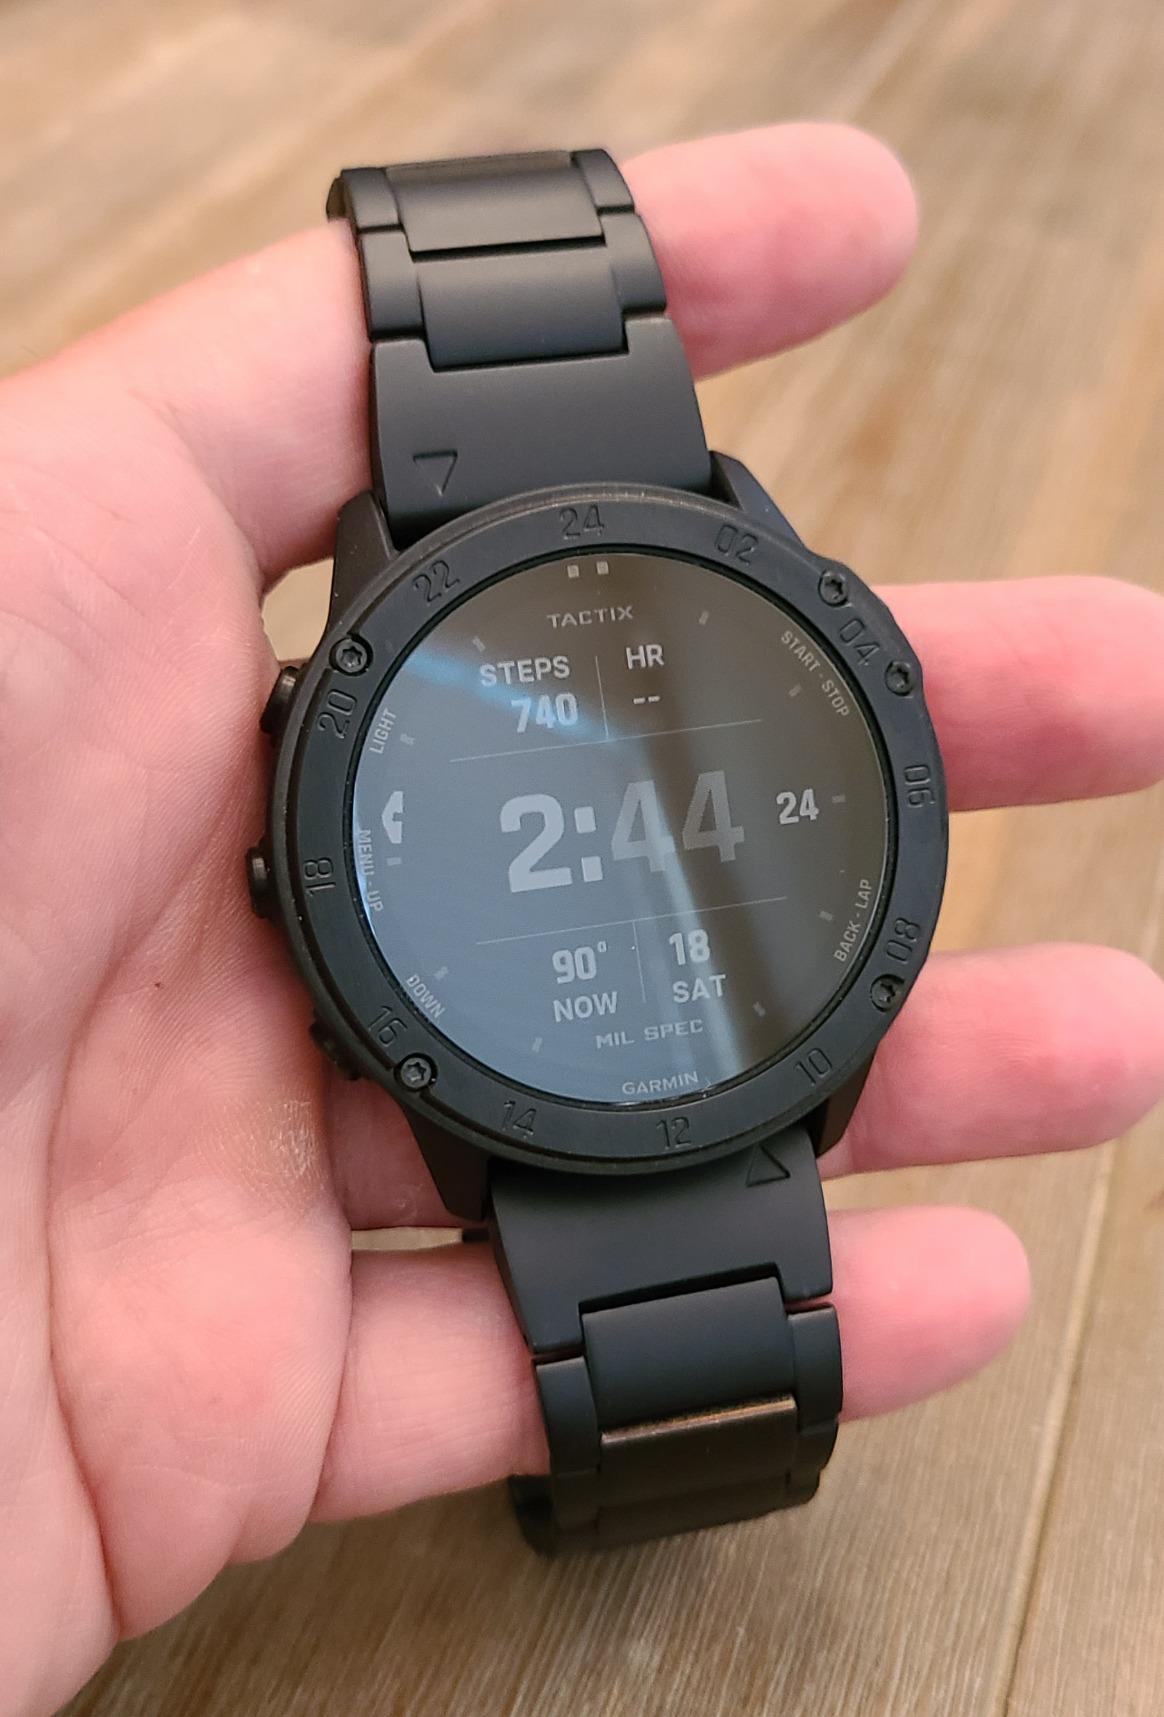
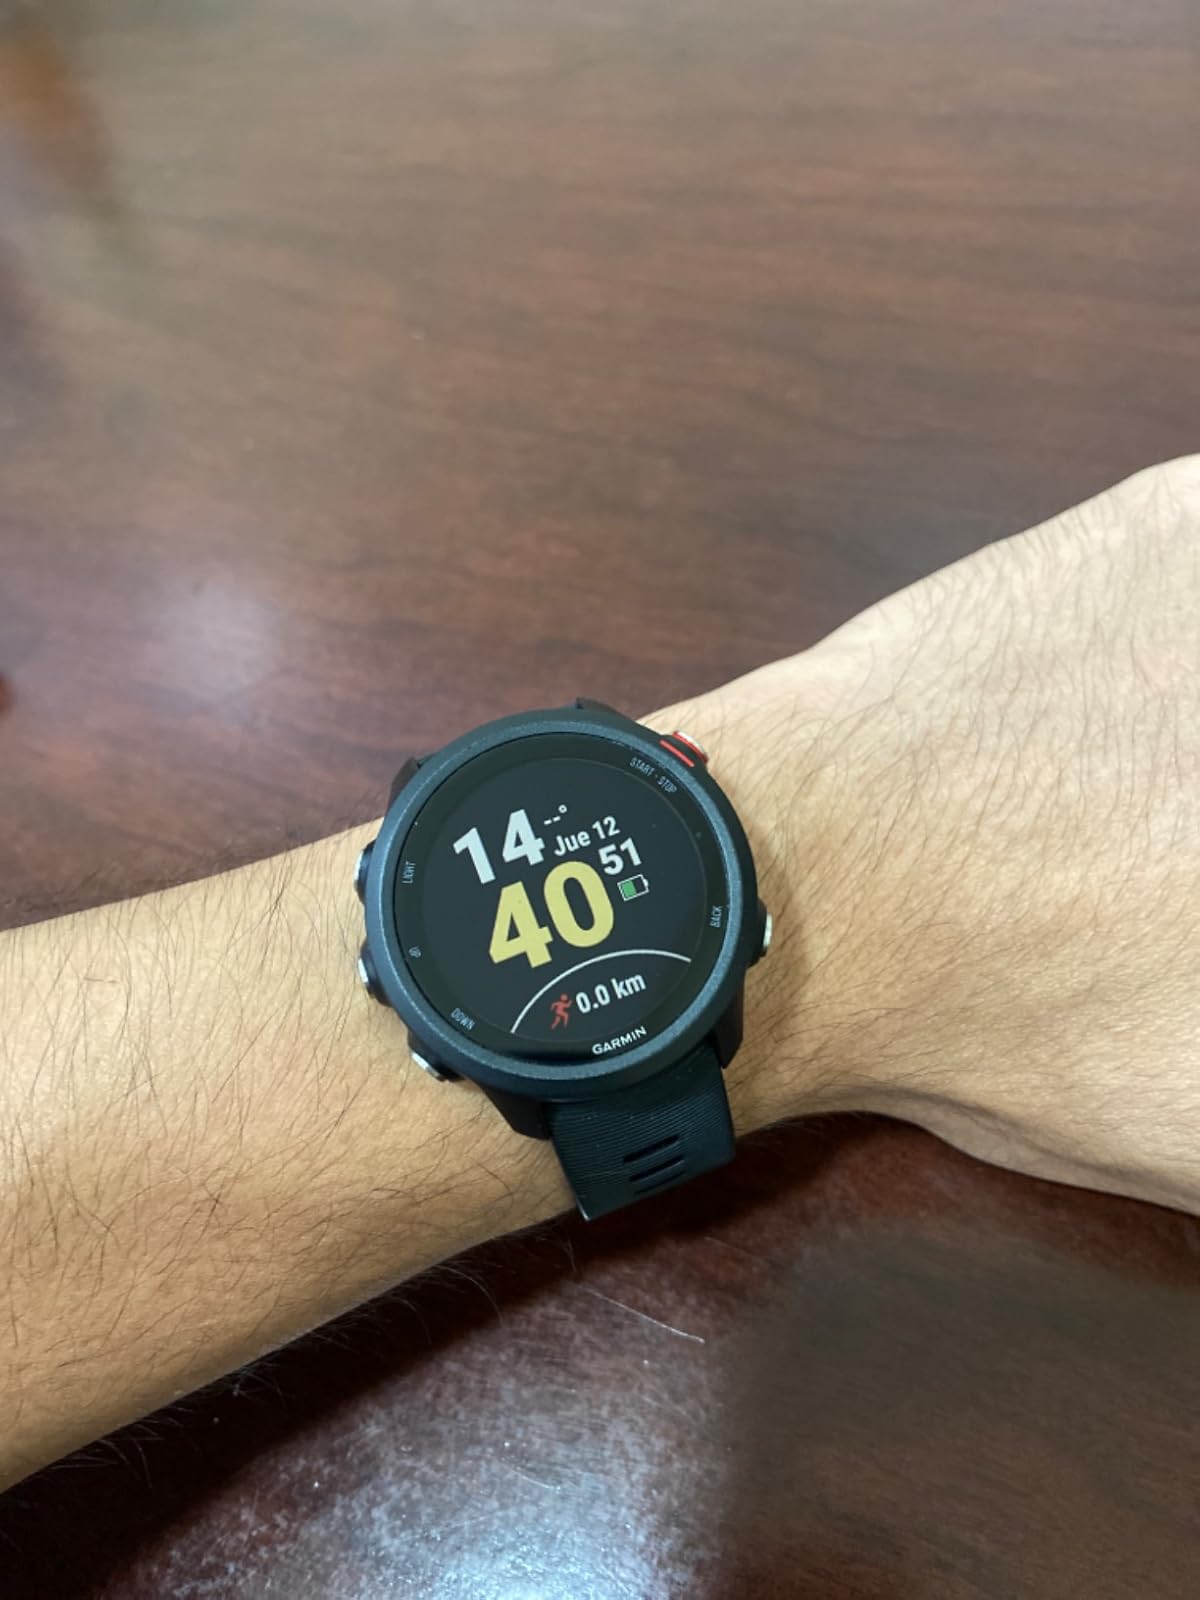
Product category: smartwatch
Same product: no